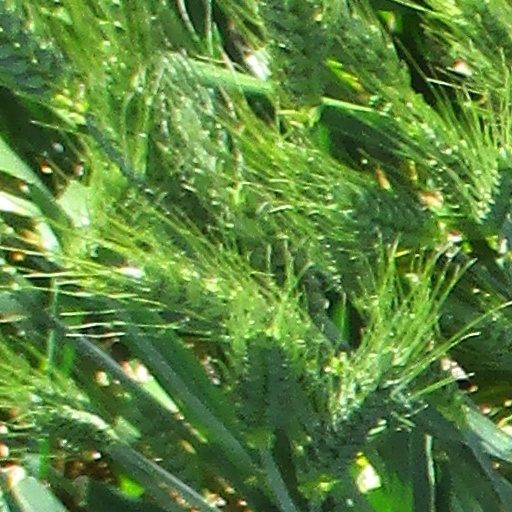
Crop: wheat